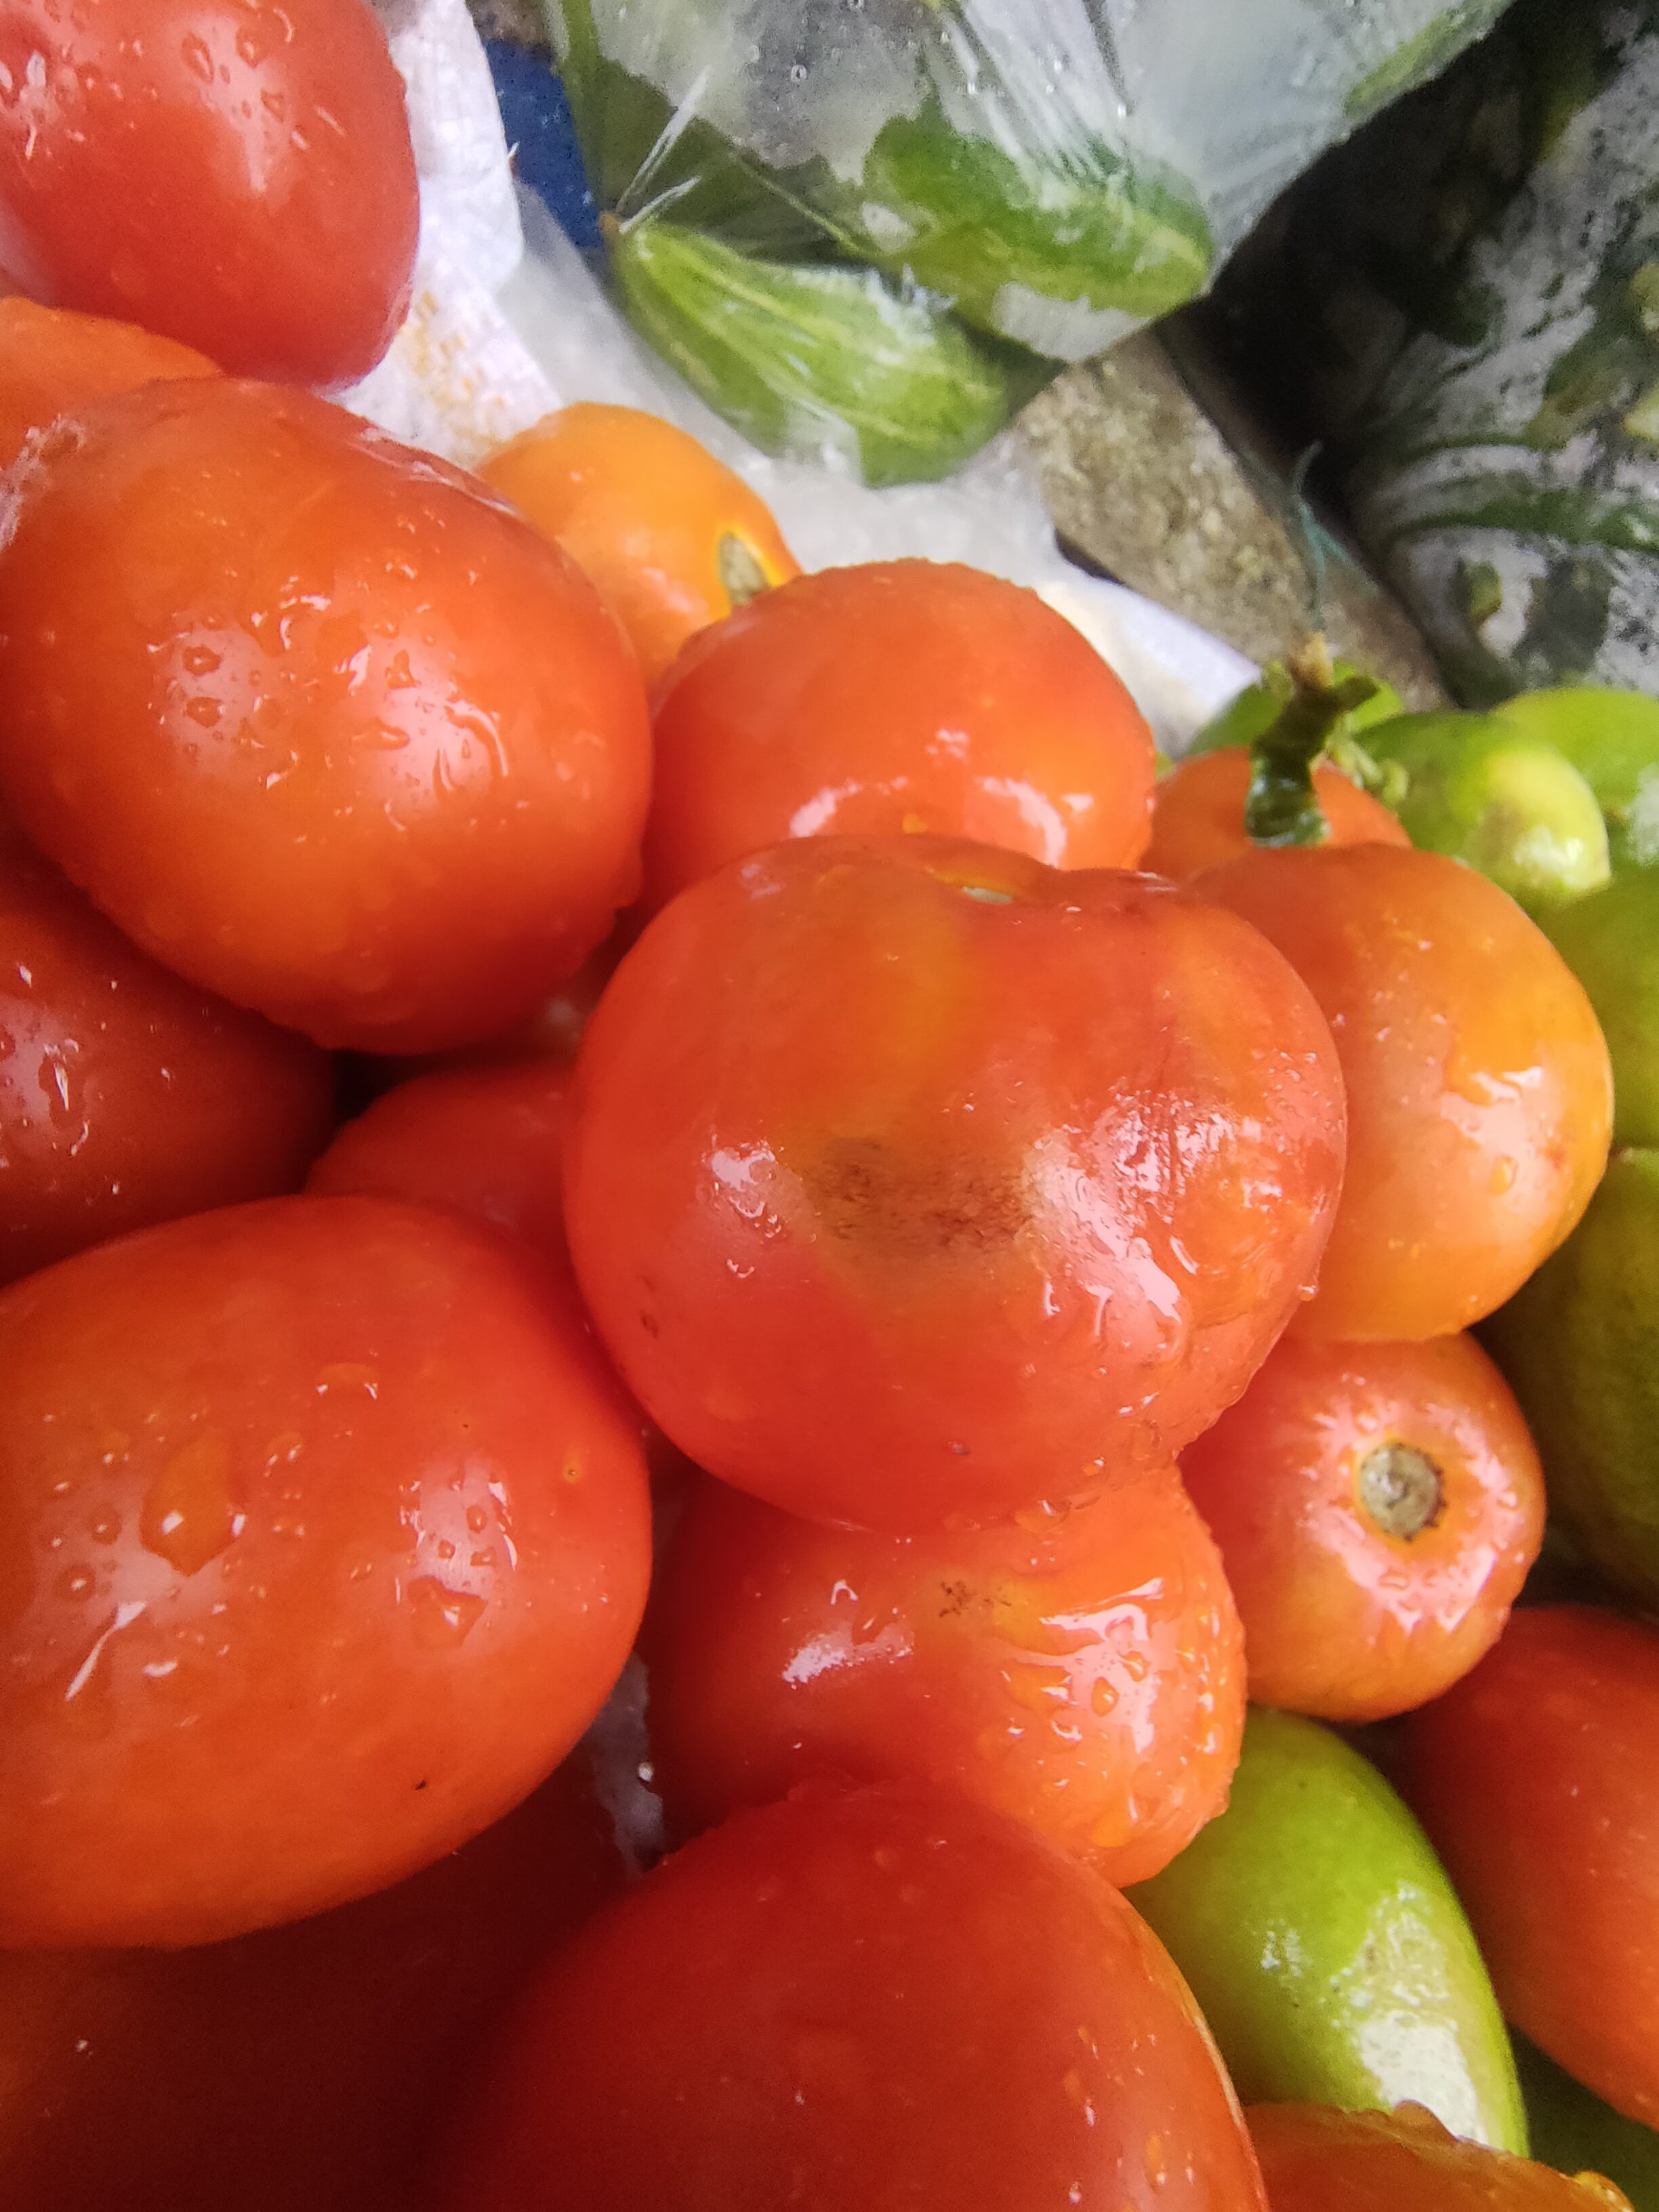
Label: Solanum Iycopersicum